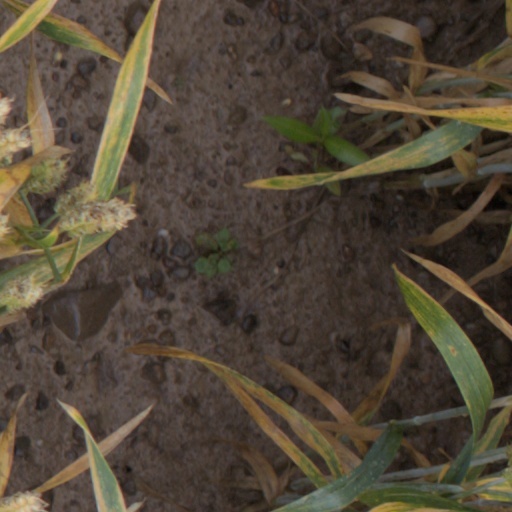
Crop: wheat